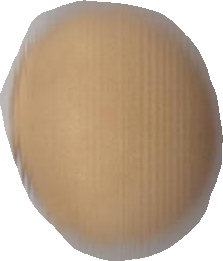
Variety: Anjasmoro